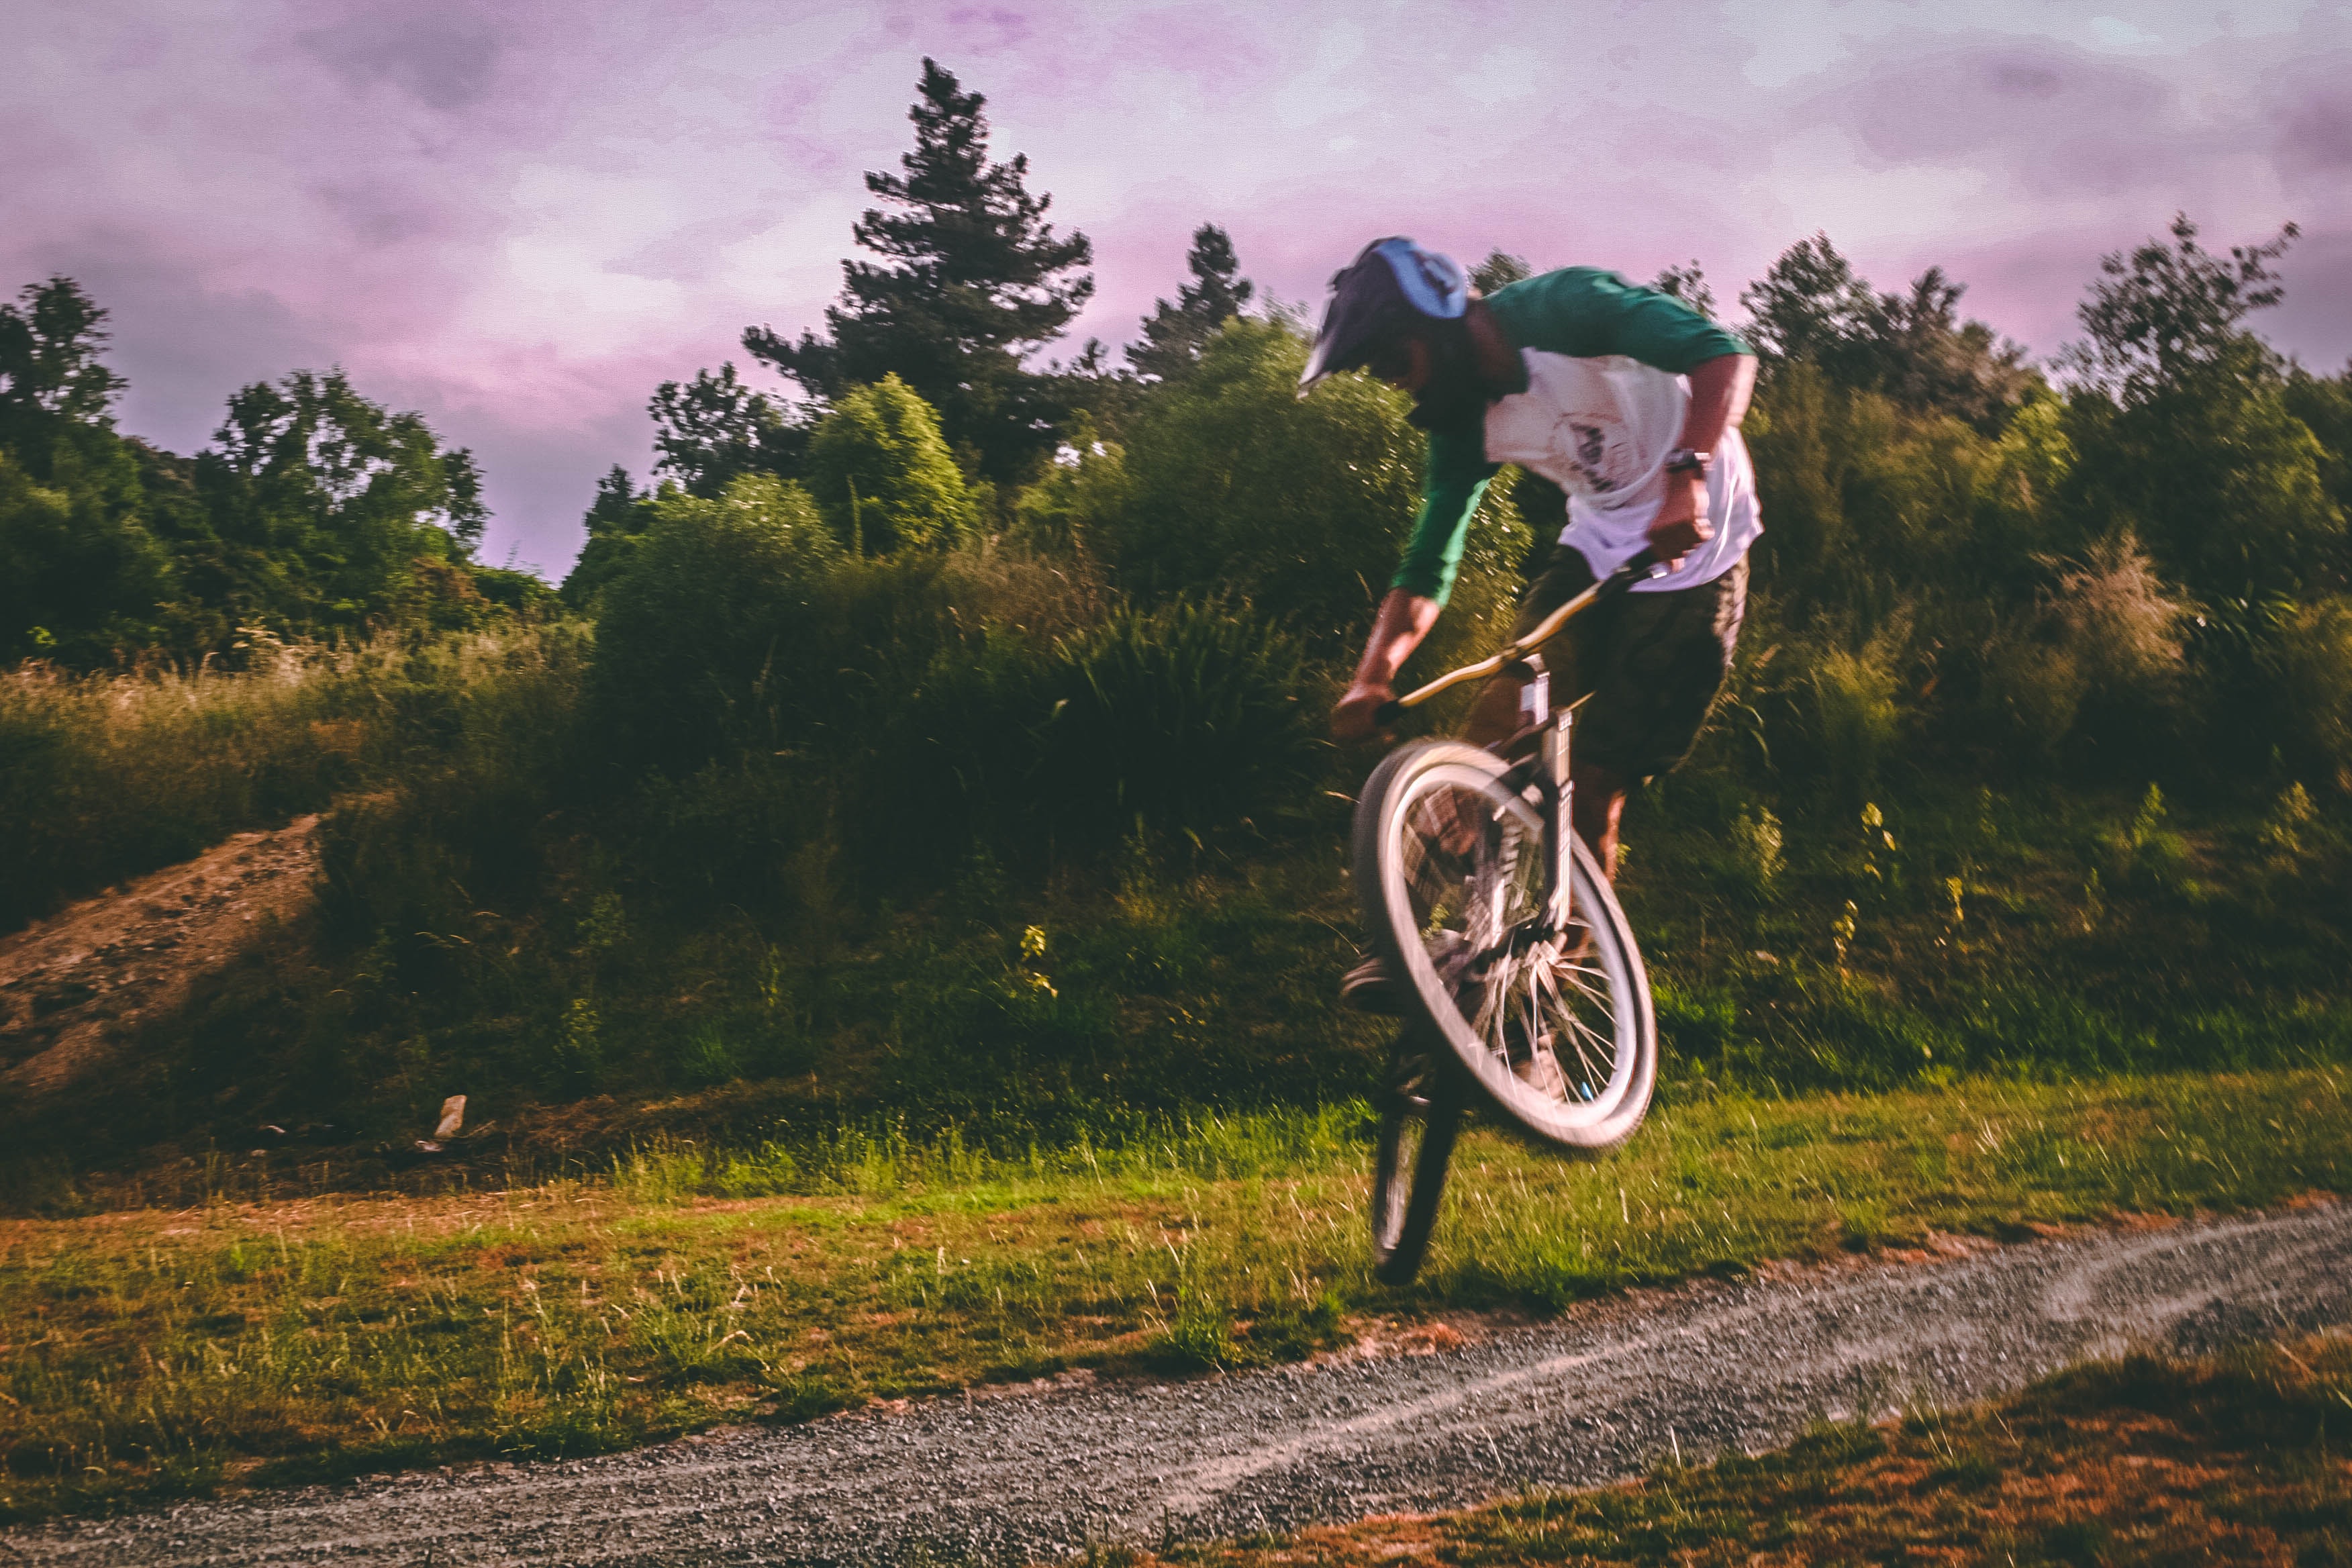
cycling, bicycle, cycle sport, vehicle, downhill mountain biking, mountain bike, freestyle bmx, outdoor recreation, freeride, recreation, sports, sports equipment, soil, mountain biking, extreme sport, sky, stunt, mountain bike racing, jumping, endurance sports, bicycle motocross, tree, bmx bike, racing, bmx racing, Dirt jumping, cross country cycling, individual sports, enduro, wheel